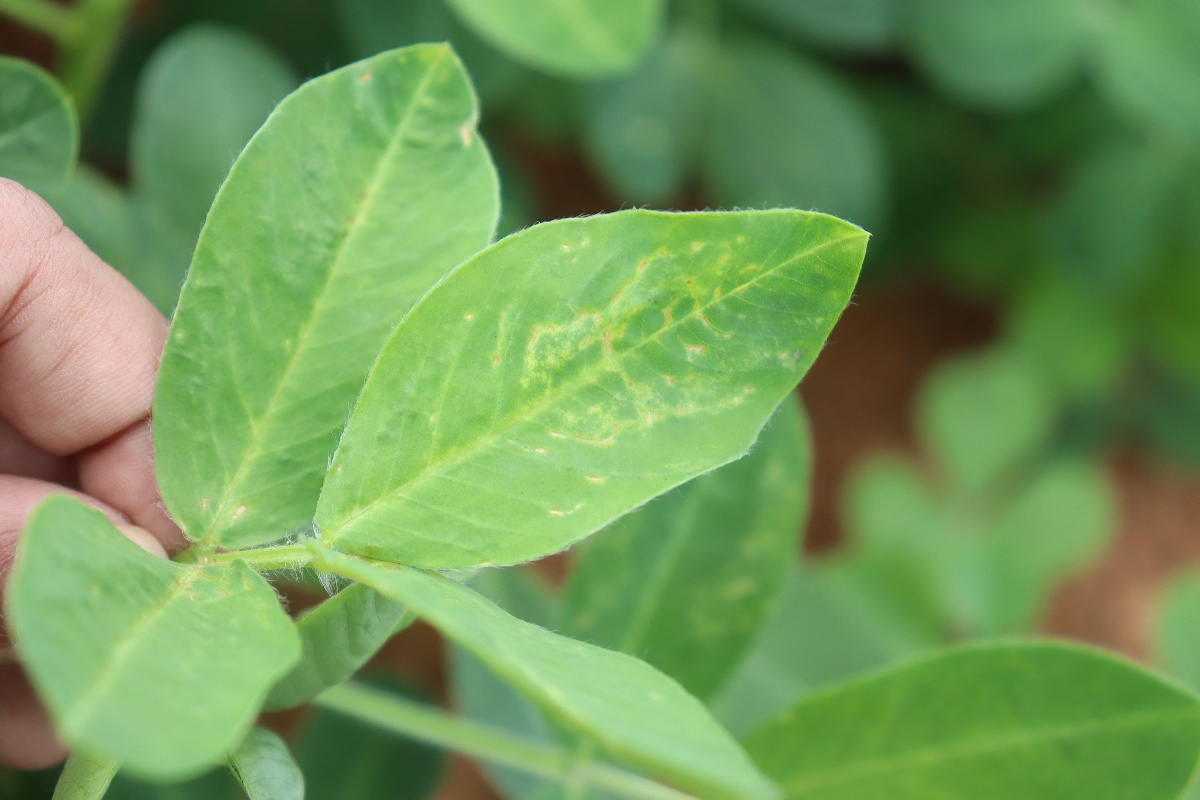
Label: healthy leaf